Population health

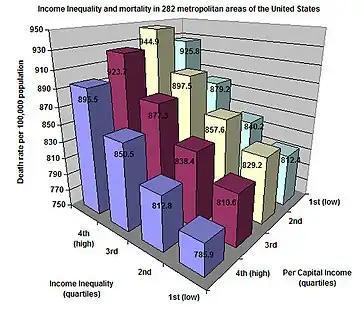
Income inequality and mortality in 282 metropolitan areas of the United States. Mortality is correlated with both income and inequality.

Population health has been defined as "the health outcomes of a group of individuals, including the distribution of such outcomes within the group". It is an approach to health that aims to improve the health of an entire human population. It has been described as consisting of three components. These are "health outcomes, patterns of health determinants, and policies and interventions".